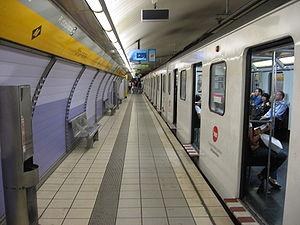
Urquinaona est une station des lignes 1 et 4 du métro de Barcelone. Elle est située sous la Via Laietana, près de la place Urquinaona, qui lui donne son nom, à la limite entre les arrondissements de l'Eixample et de la Vieille ville de Barcelone.